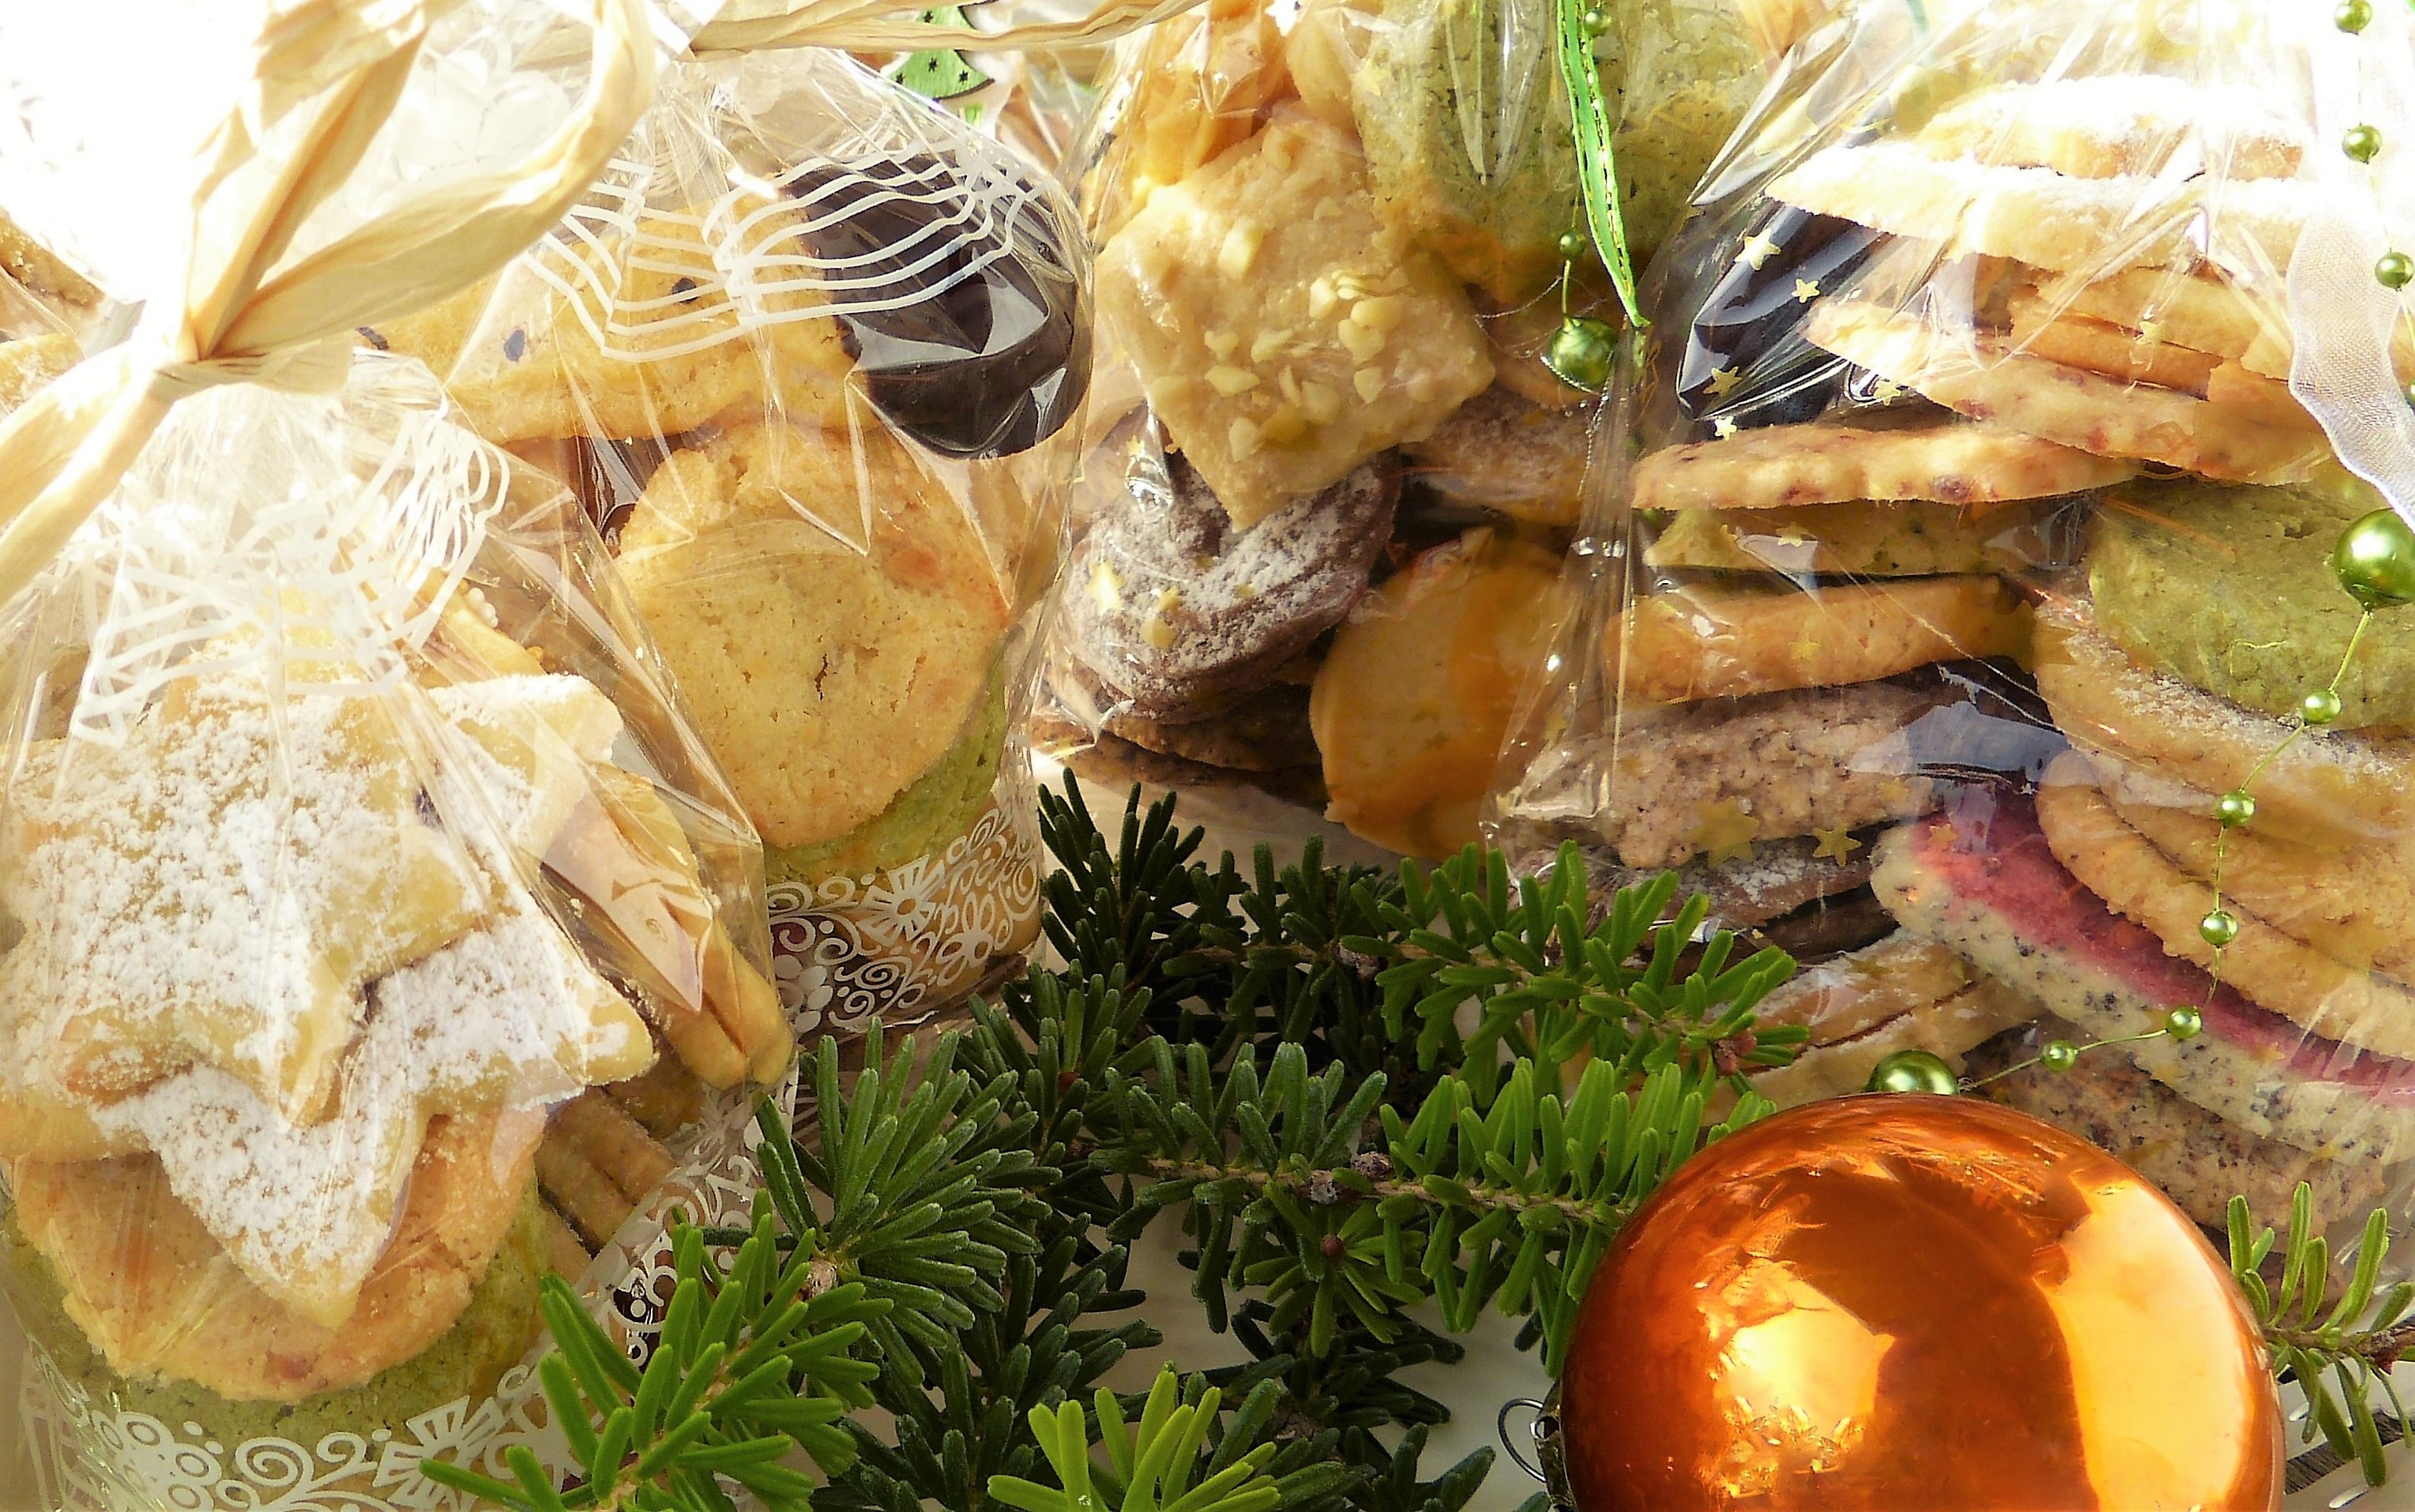
star, dish, meal, food, produce, bag, breakfast, christmas, cookie, cuisine, cookie cutter, deco, advent, bake, christmas cookies, even baked, gifts, christmas time, pastries, cookies, give away, brunch, christmas baking, baking cookies, cellophane, sachets, gifts from the kitchen